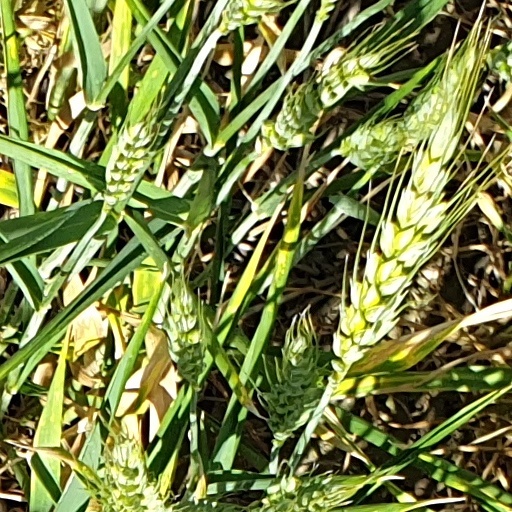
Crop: wheat